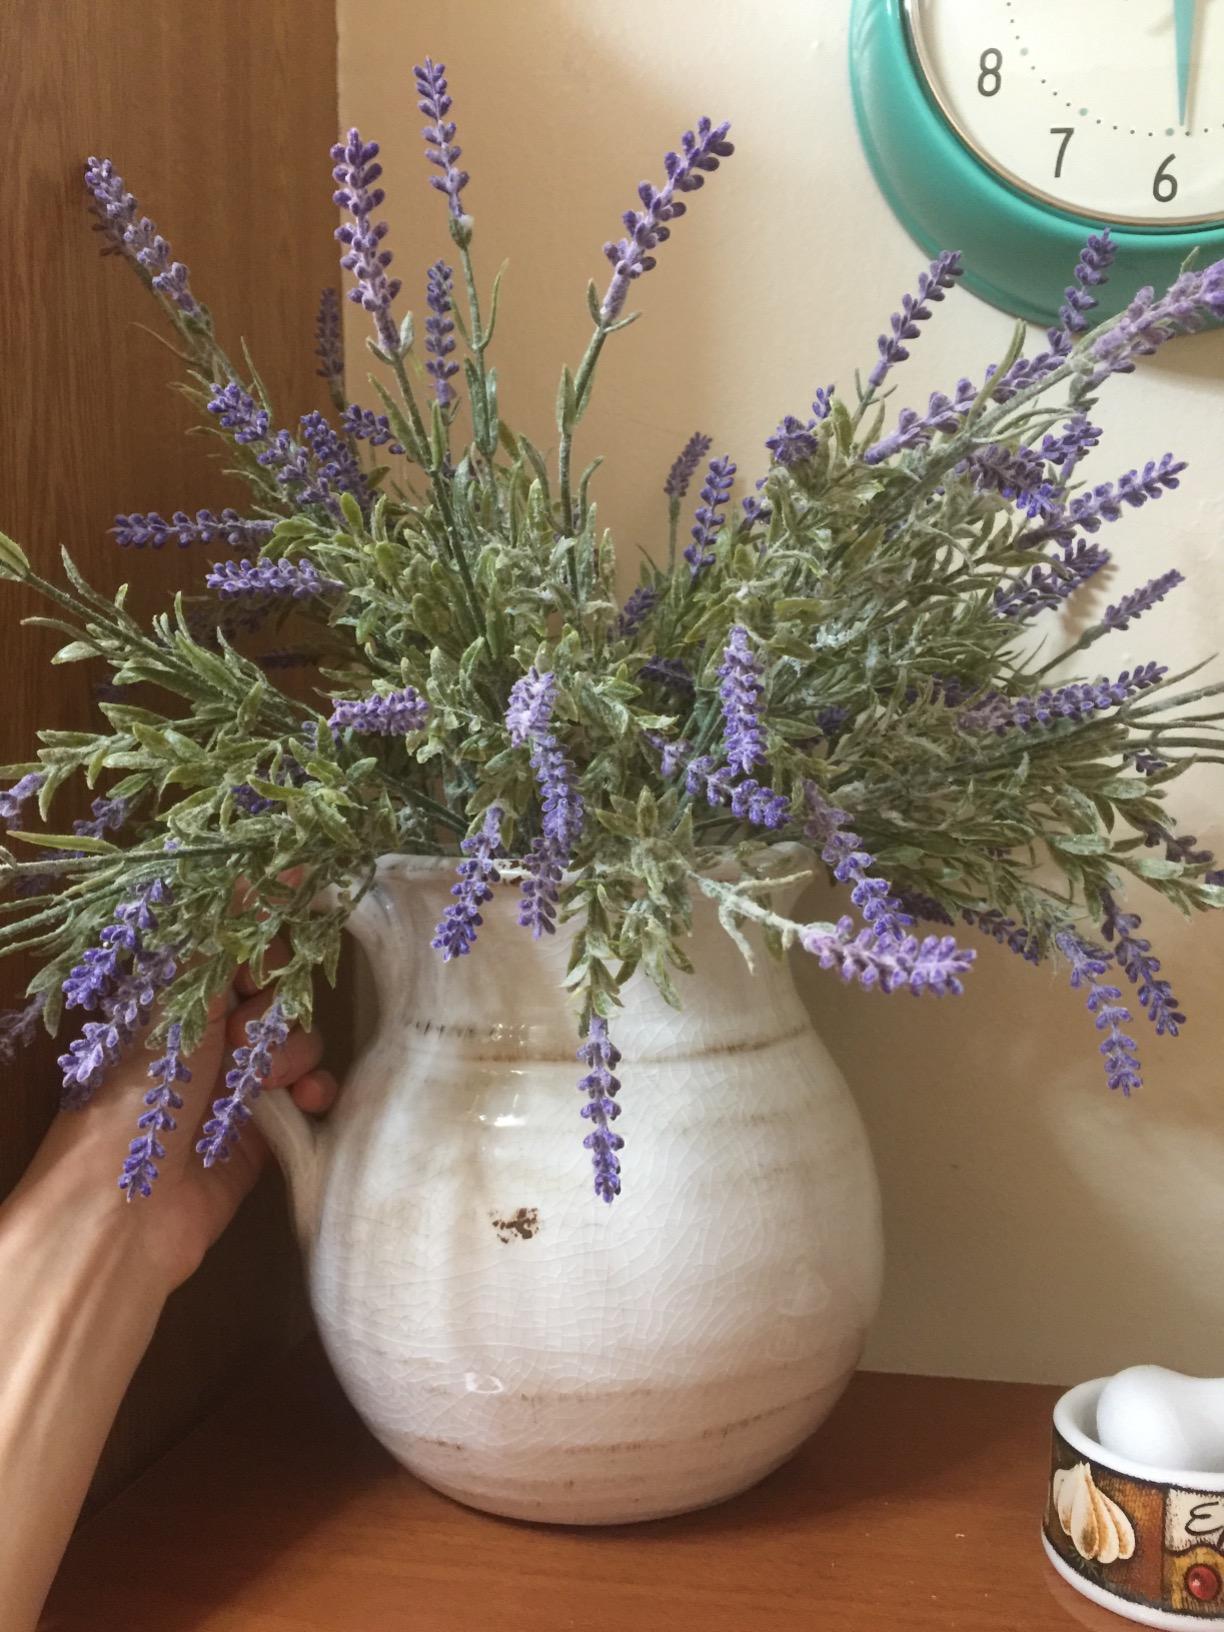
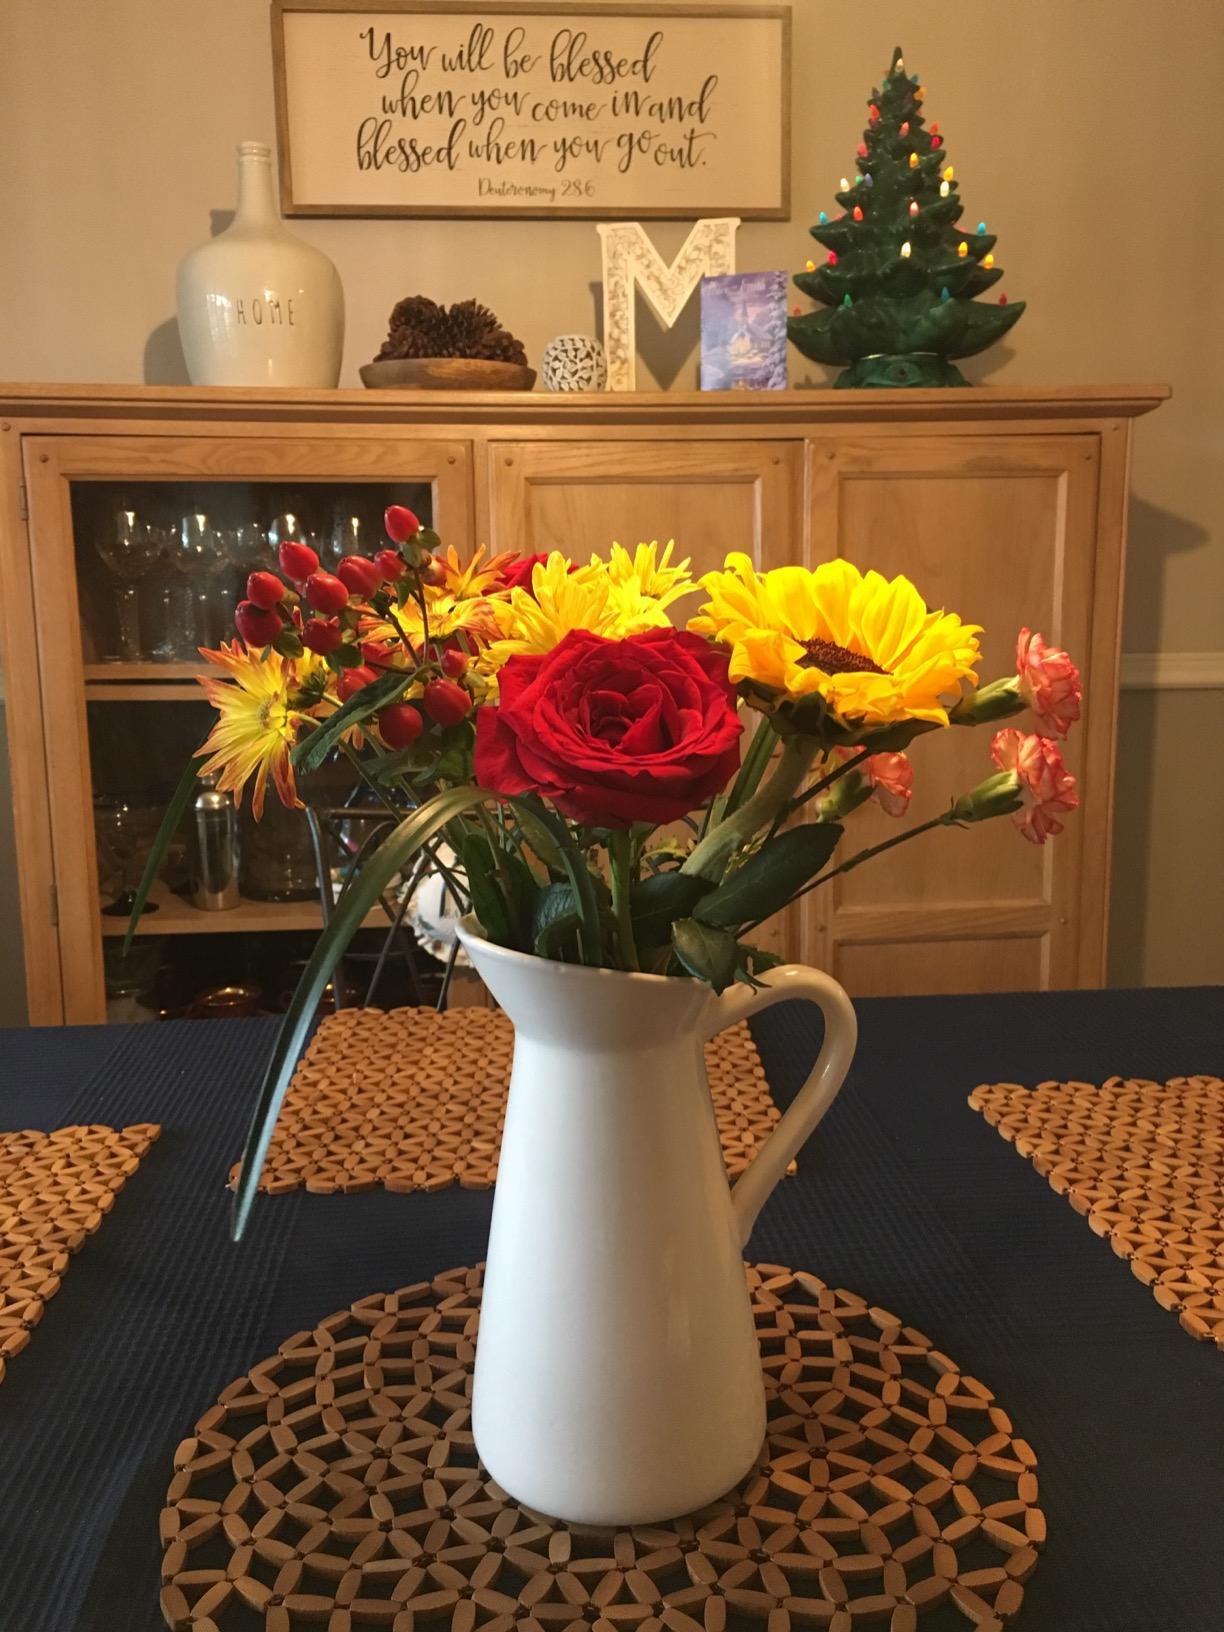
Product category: vase
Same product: no